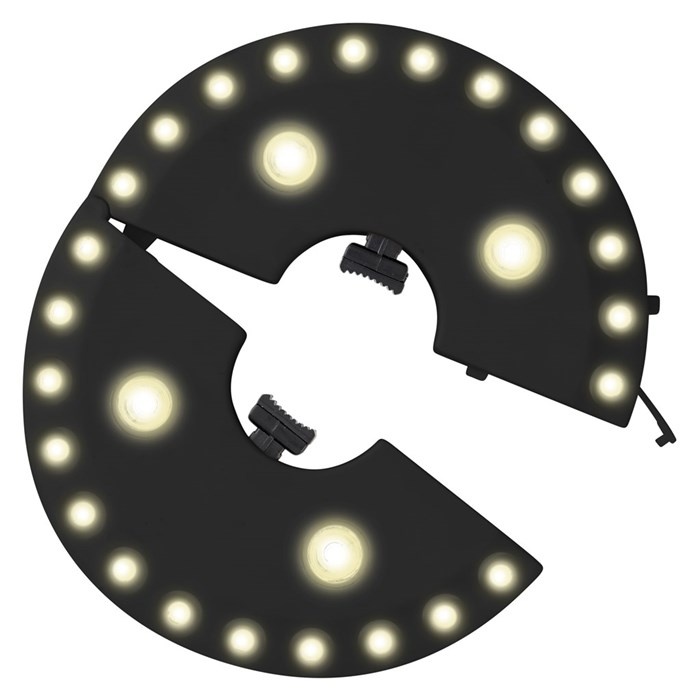
Outfit Lampa för parasoll 16cm LED
Outfit Lampa för parasoll 16cm LED En varmvit LED-lampa att fästa på parasollets/parasollets skaft. Skärmlampan lyser upp till exempel ett trädgårdsbord och terrassmöbler under parasollet med en vacker varm ljusskärm. LED-lampan kan fästas på ett rör med en diameter på 24-48 mm. Diameter 16 cm Innerdiameter 4,9 cm Lämplig för ett rör med en diameter på 24-48 mm Fästs på parasollskaft/stång 4 varmvita lysdioder i mitten 24 st varmvit LED på kanterna 3 belysningsfunktioner BATTERI INGÅR INTE (4x AA-batteri)
Brand: Outfit
Category: Home & Garden > Lawn & Garden > Outdoor Living > Outdoor Umbrella & Sunshade Accessories > Outdoor Umbrella Lights